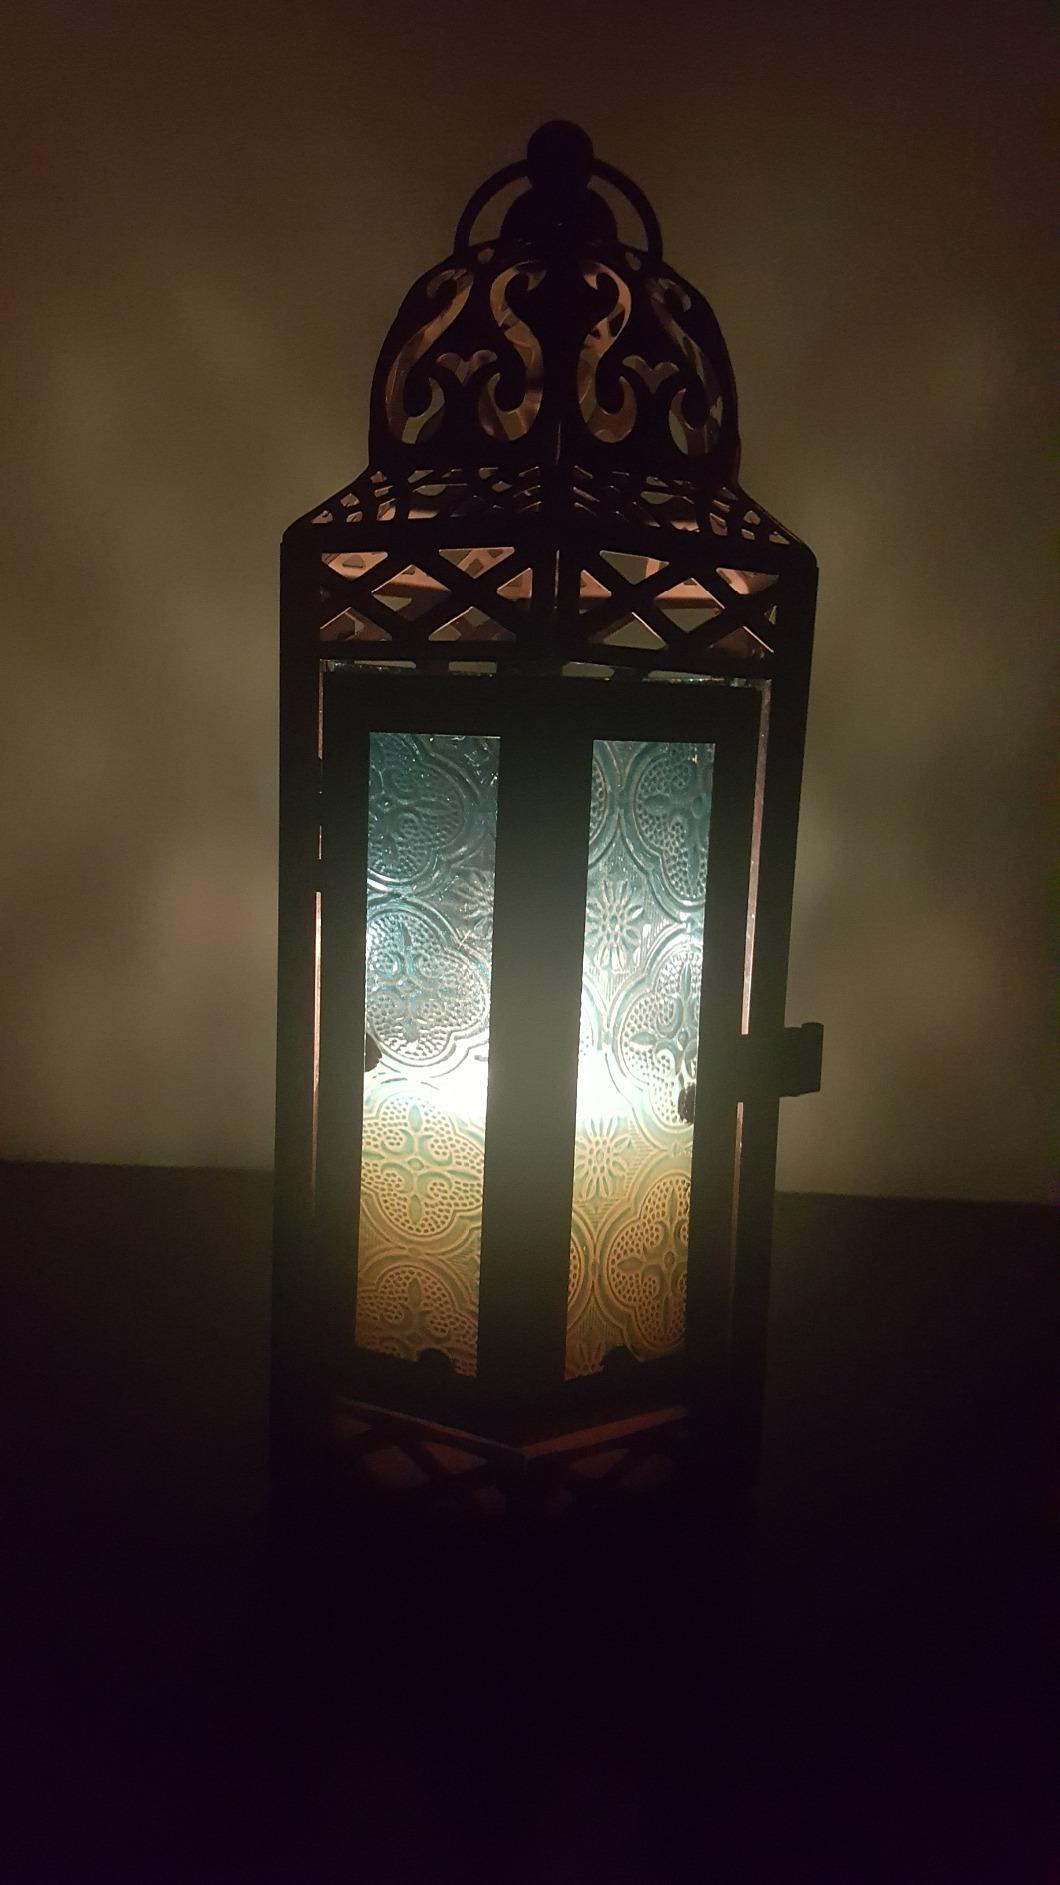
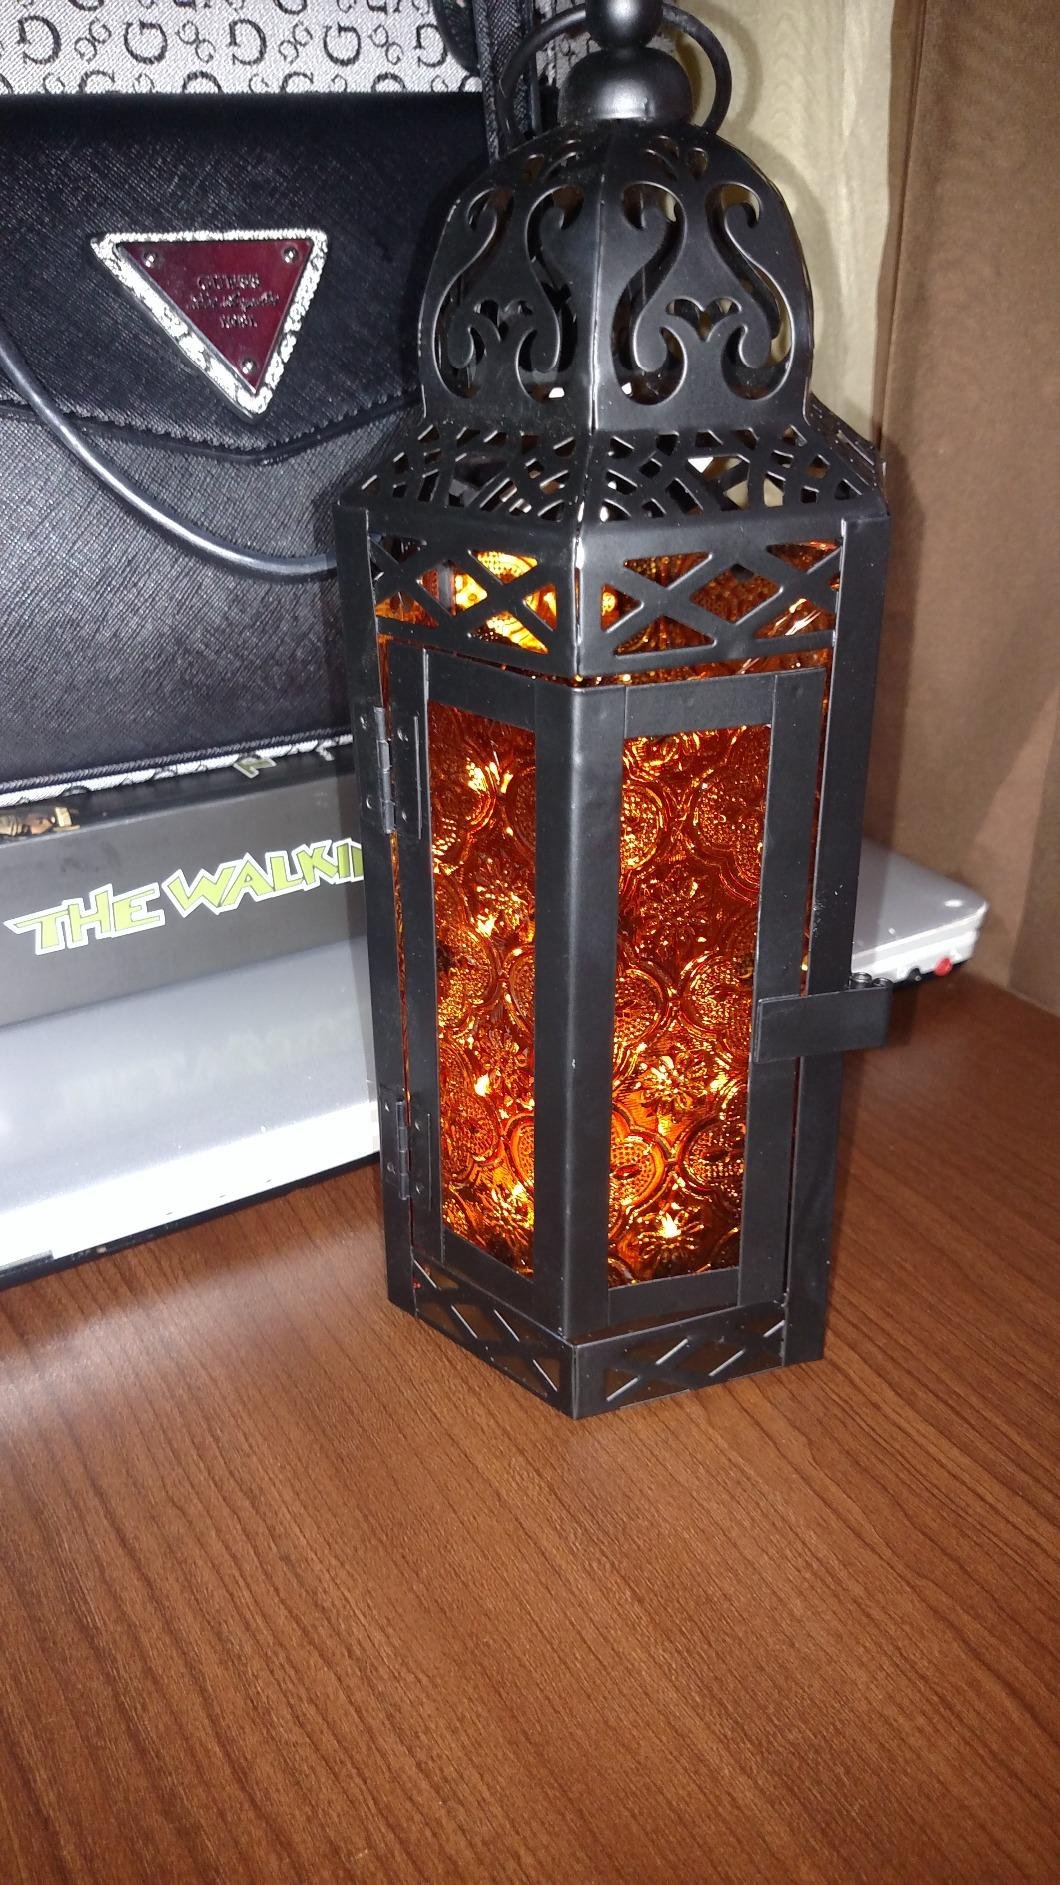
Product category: lantern
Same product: no